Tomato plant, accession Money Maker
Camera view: vertical (180 deg); turntable rotation: 120 degrees
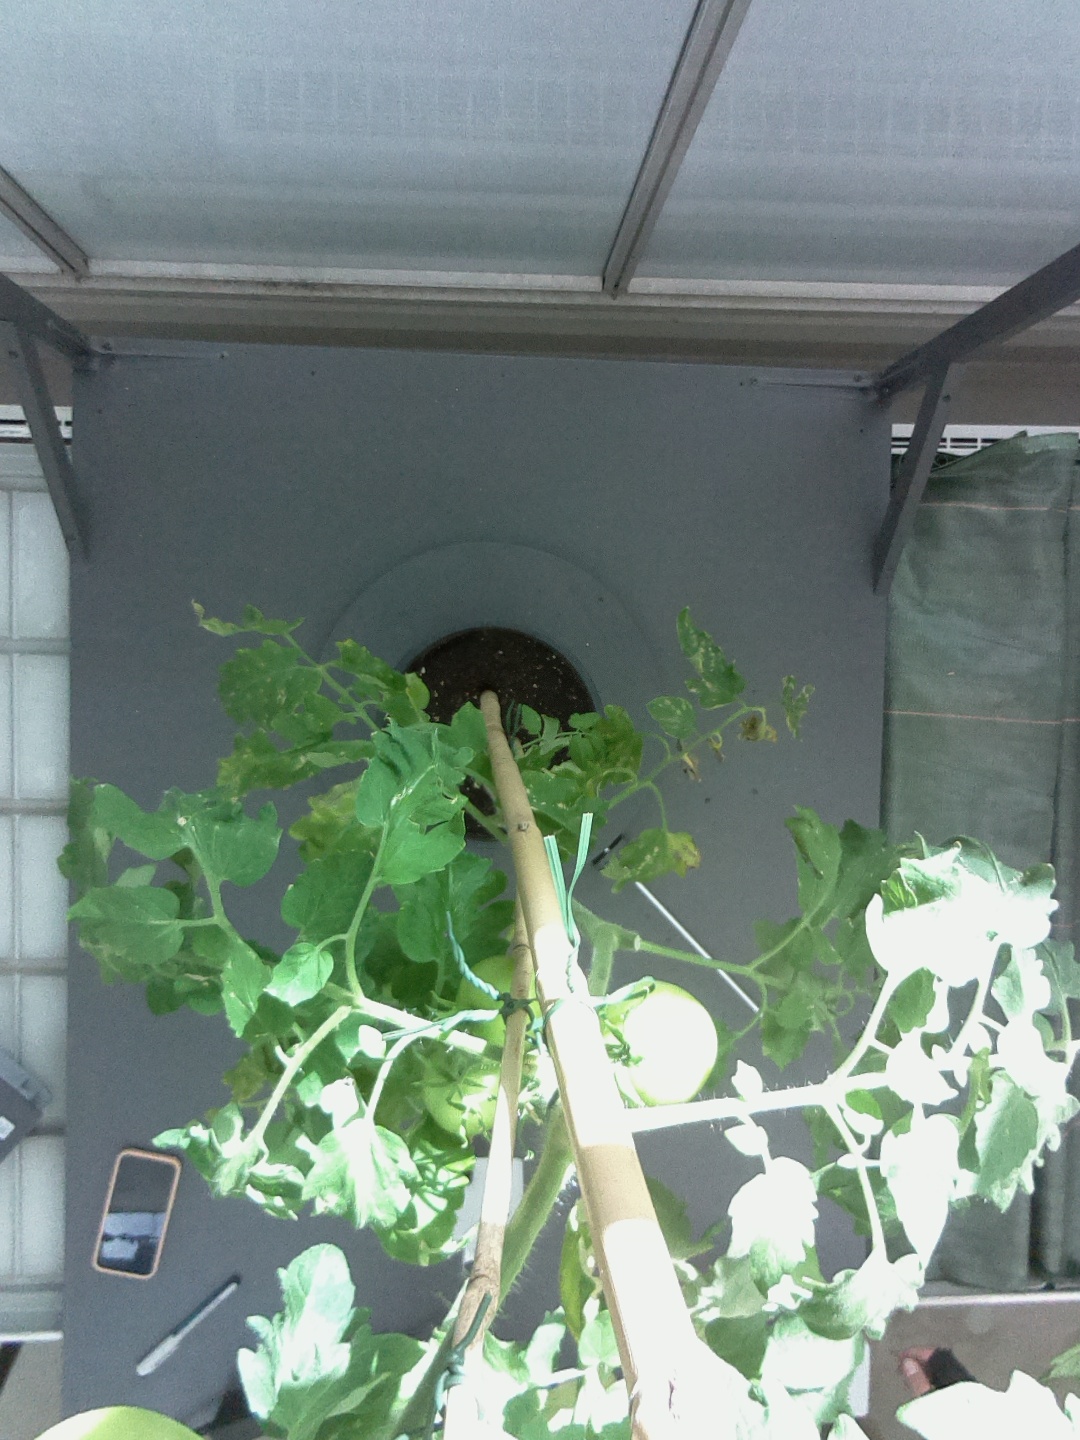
BBCH growth stage 74: 40%-50% of final fruit size